Fédon's rebellion

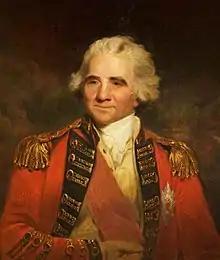
Sir Ralph Abercromby by John Hoppner, c. 1798.

The British launched a number of assaults on the Belvidere Estate. The first was the day after Nogues' and Philip's visit to St George's, and the plan was to disperse Fedon's army before it could gather more adherents and become further entrenched. To this end, the militias of St Patrick's and St Andrew's parishes were raised with the aim of approaching Fédon from the east, north and west of the island. Demonstrating the seriousness of the situation argues Ashby, is the fact that the militia commanders were instructed, at their discretion, "to arm a number of able trusty negroes" at a time when the administration was in constant fear of those members of the population turning the aforesaid guns against their masters.